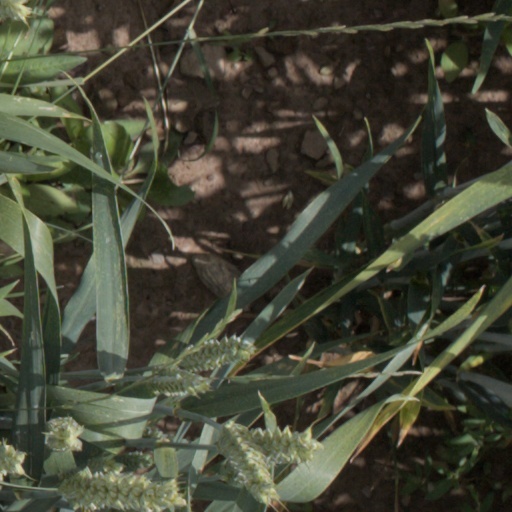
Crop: wheat